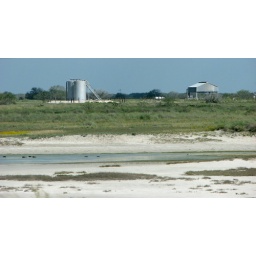
A small pond with a little water left is home to water fowl, which coexist nicesly near the oil tanks.